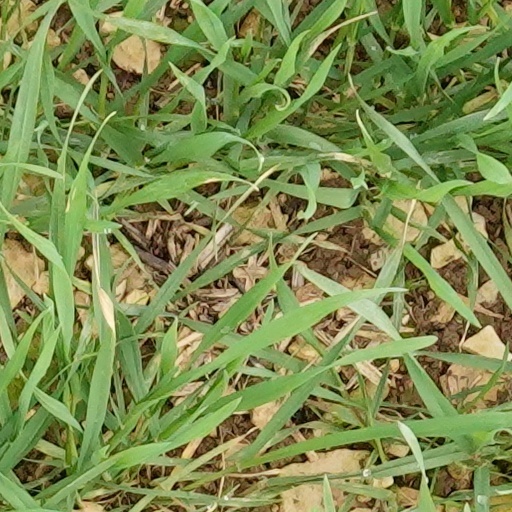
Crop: wheat